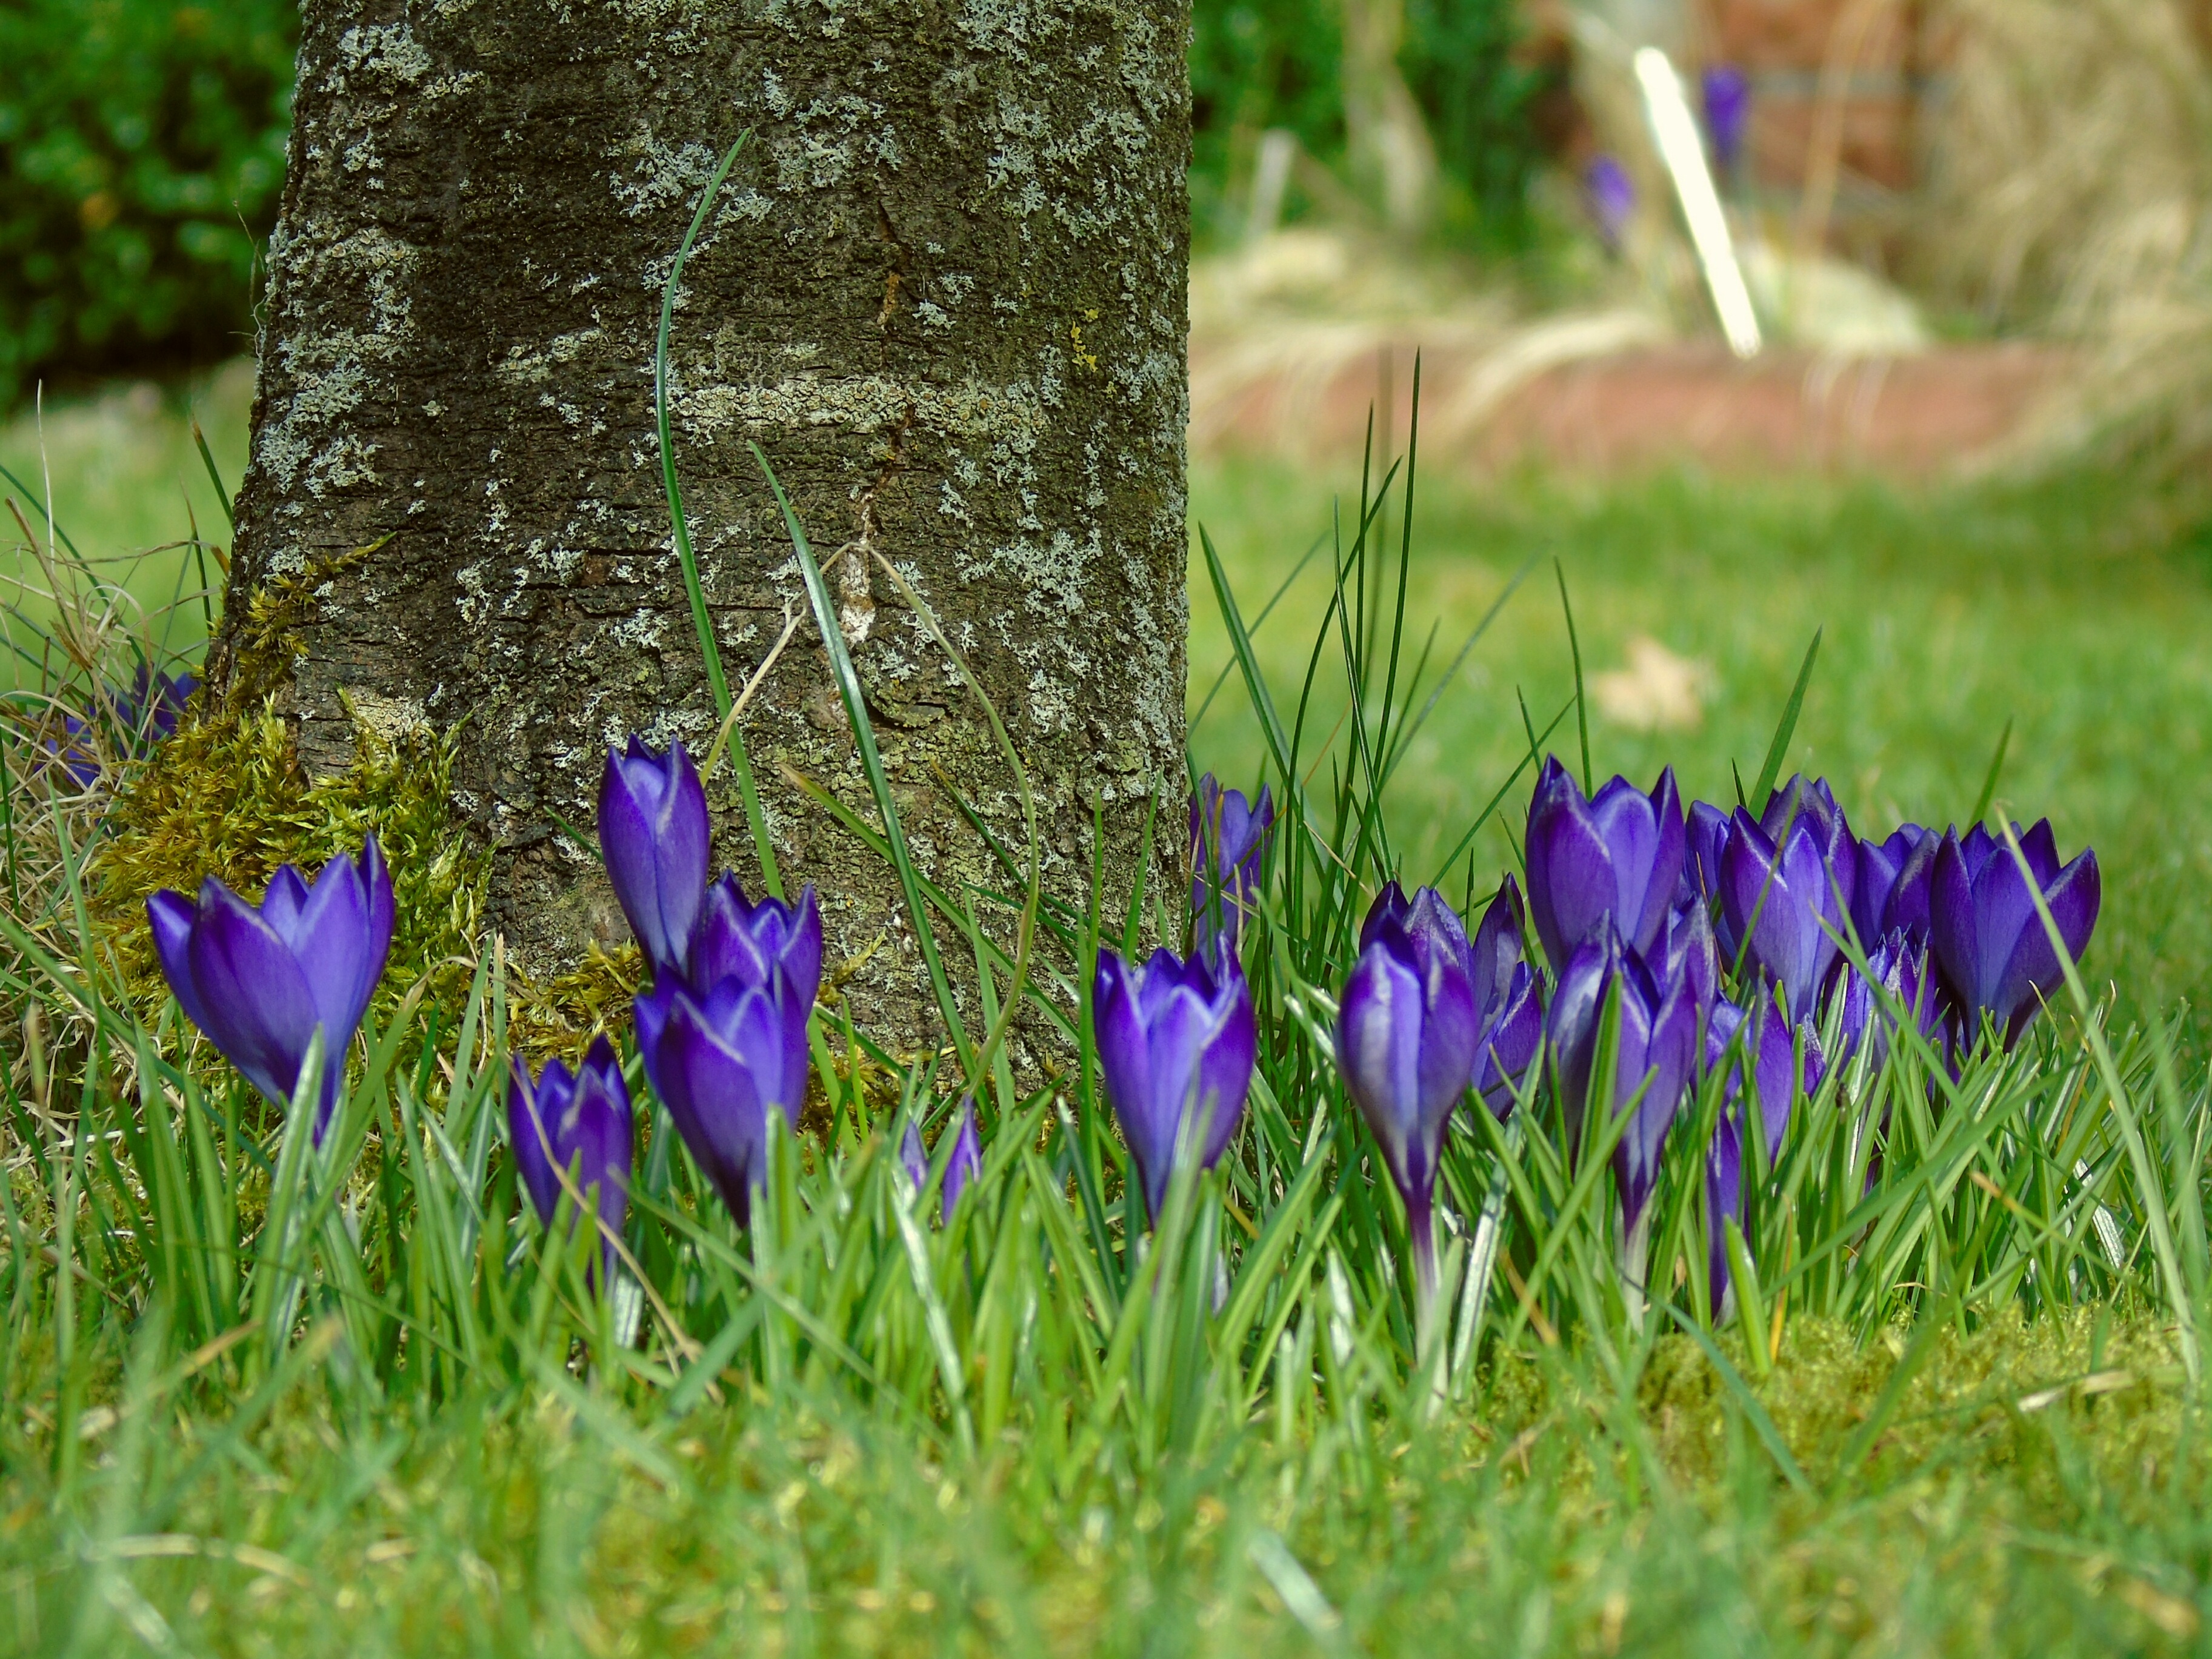
nature, grass, plant, field, lawn, meadow, flower, purple, spring, botany, blue, garden, close, flora, wildflower, flowers, violet, crocus, woodland, early bloomer, spring flower, spring awakening, fr hlingsanfang, harbinger of spring, flowering plant, land plant, iris family, end of winter